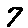
Label: 7